Answer in natural language. Considering the relative positions, where is black tv (highlighted by a blue box) with respect to brown trapezoid wooden chair (highlighted by a red box)? Choose between the following options: above or below
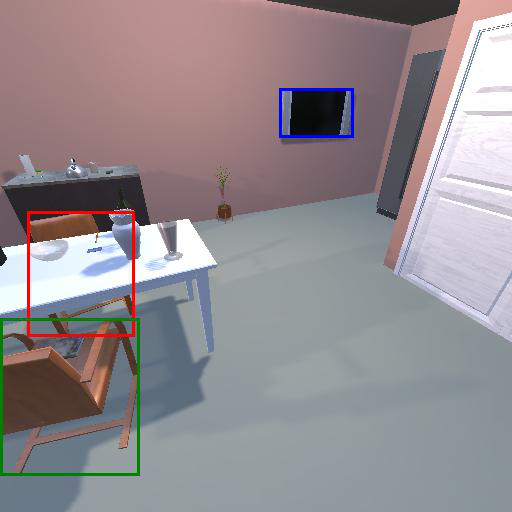
<answer>above</answer>